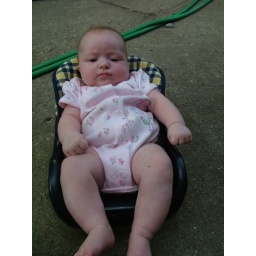
Scarlett in Bailee's doll car seat